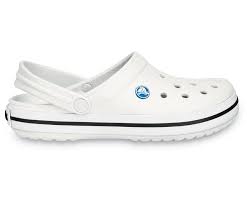
Label: Clog